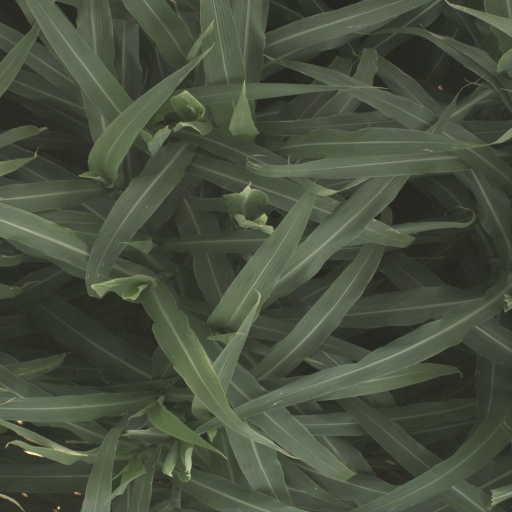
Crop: sorghum